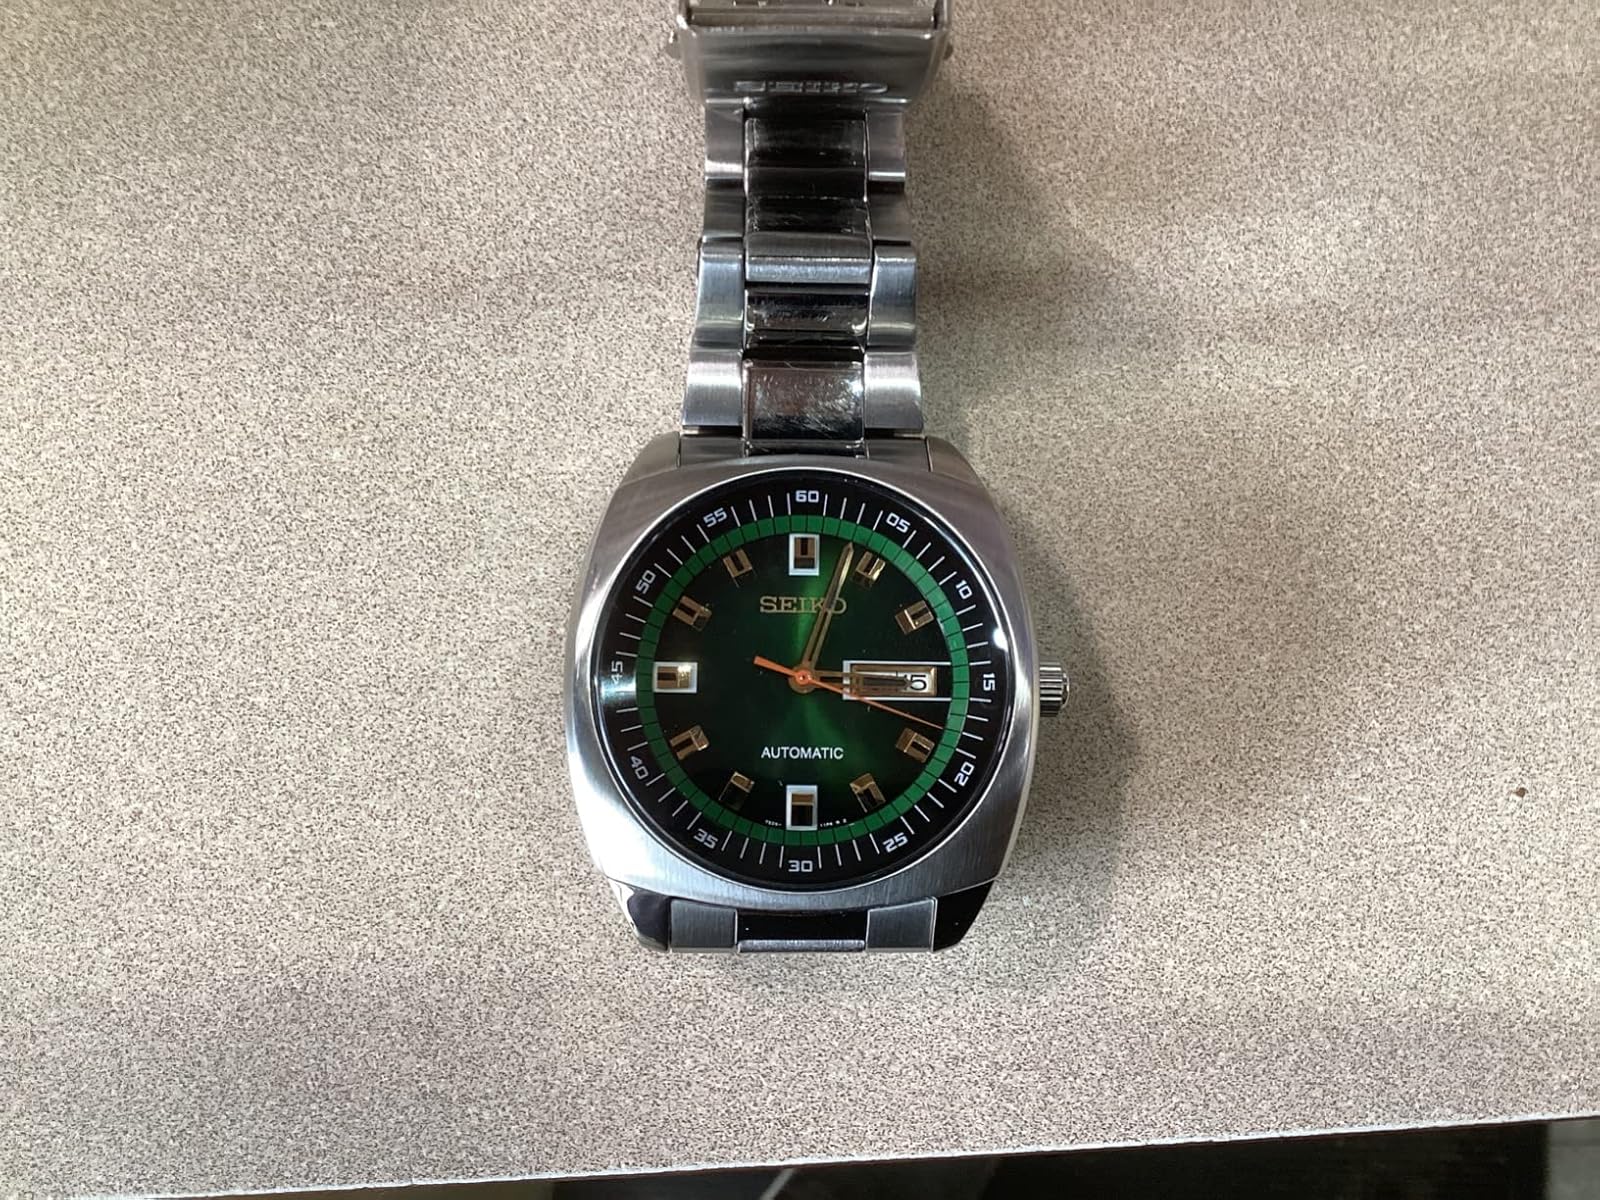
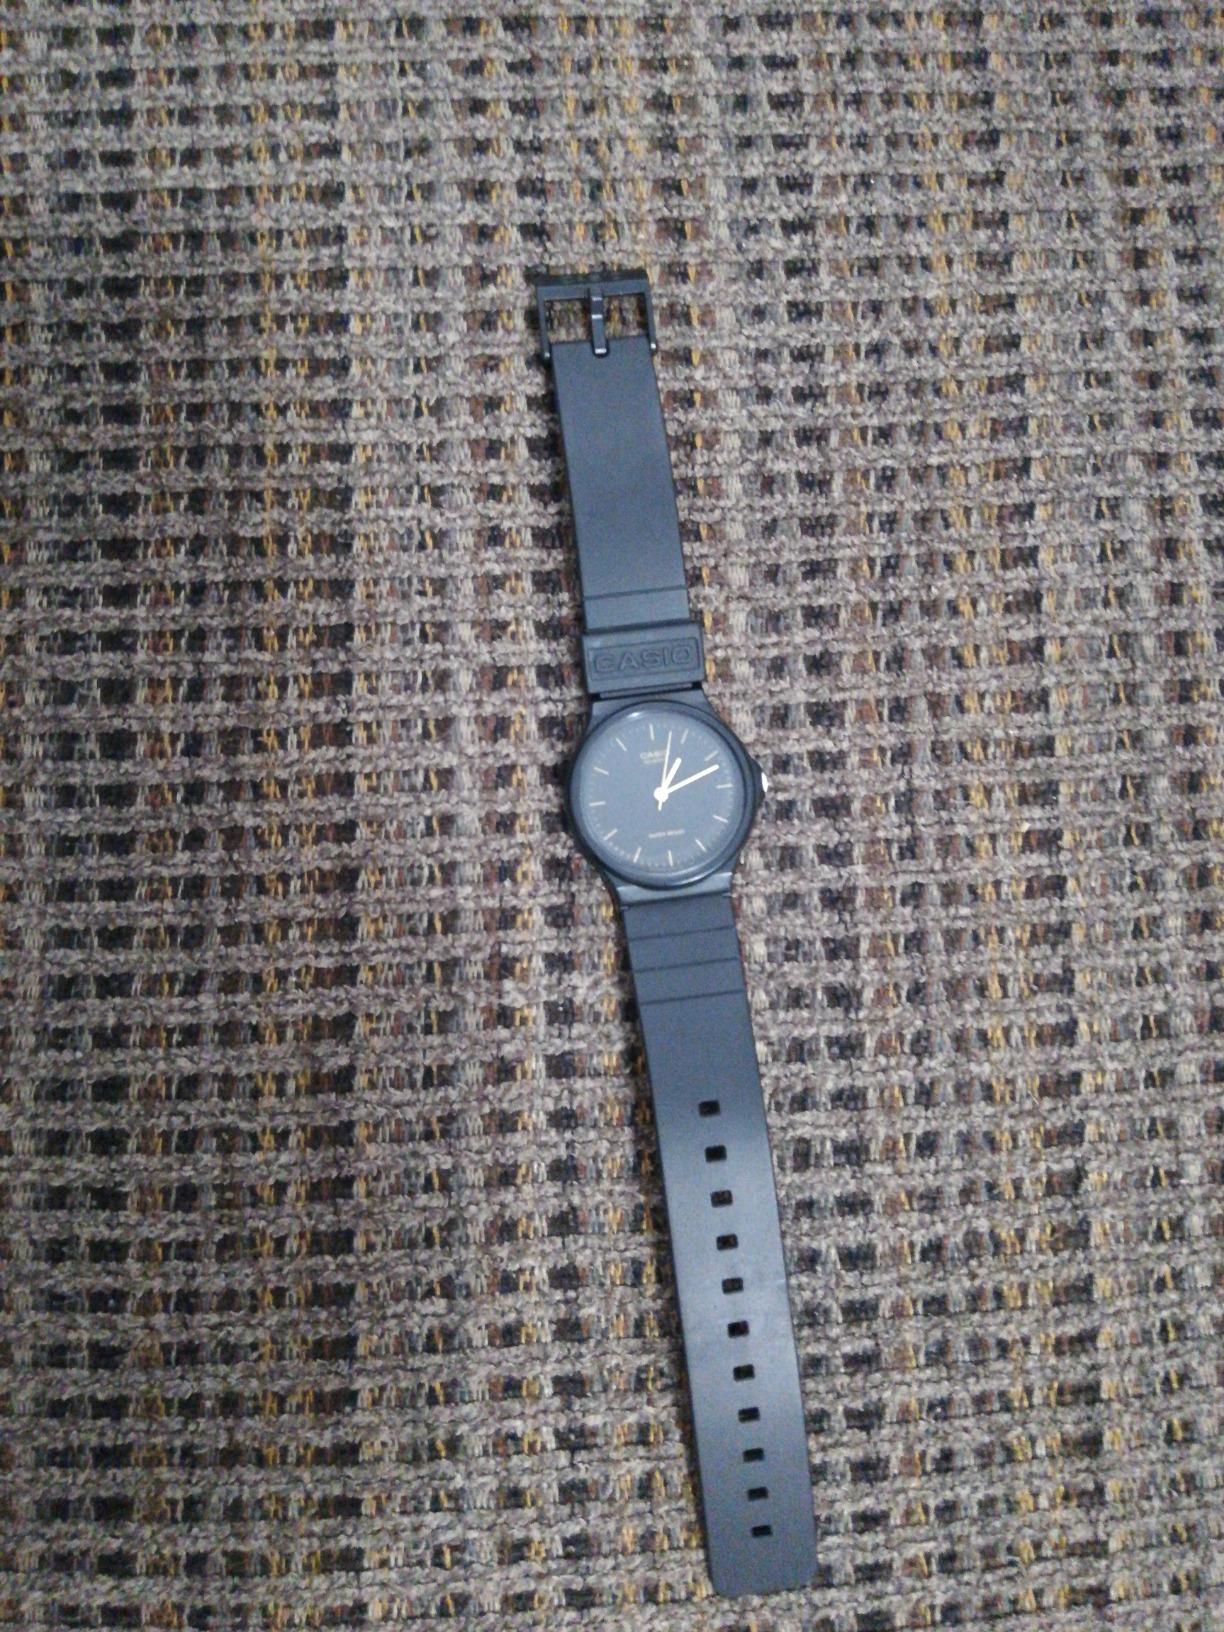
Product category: accessories_watch
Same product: no